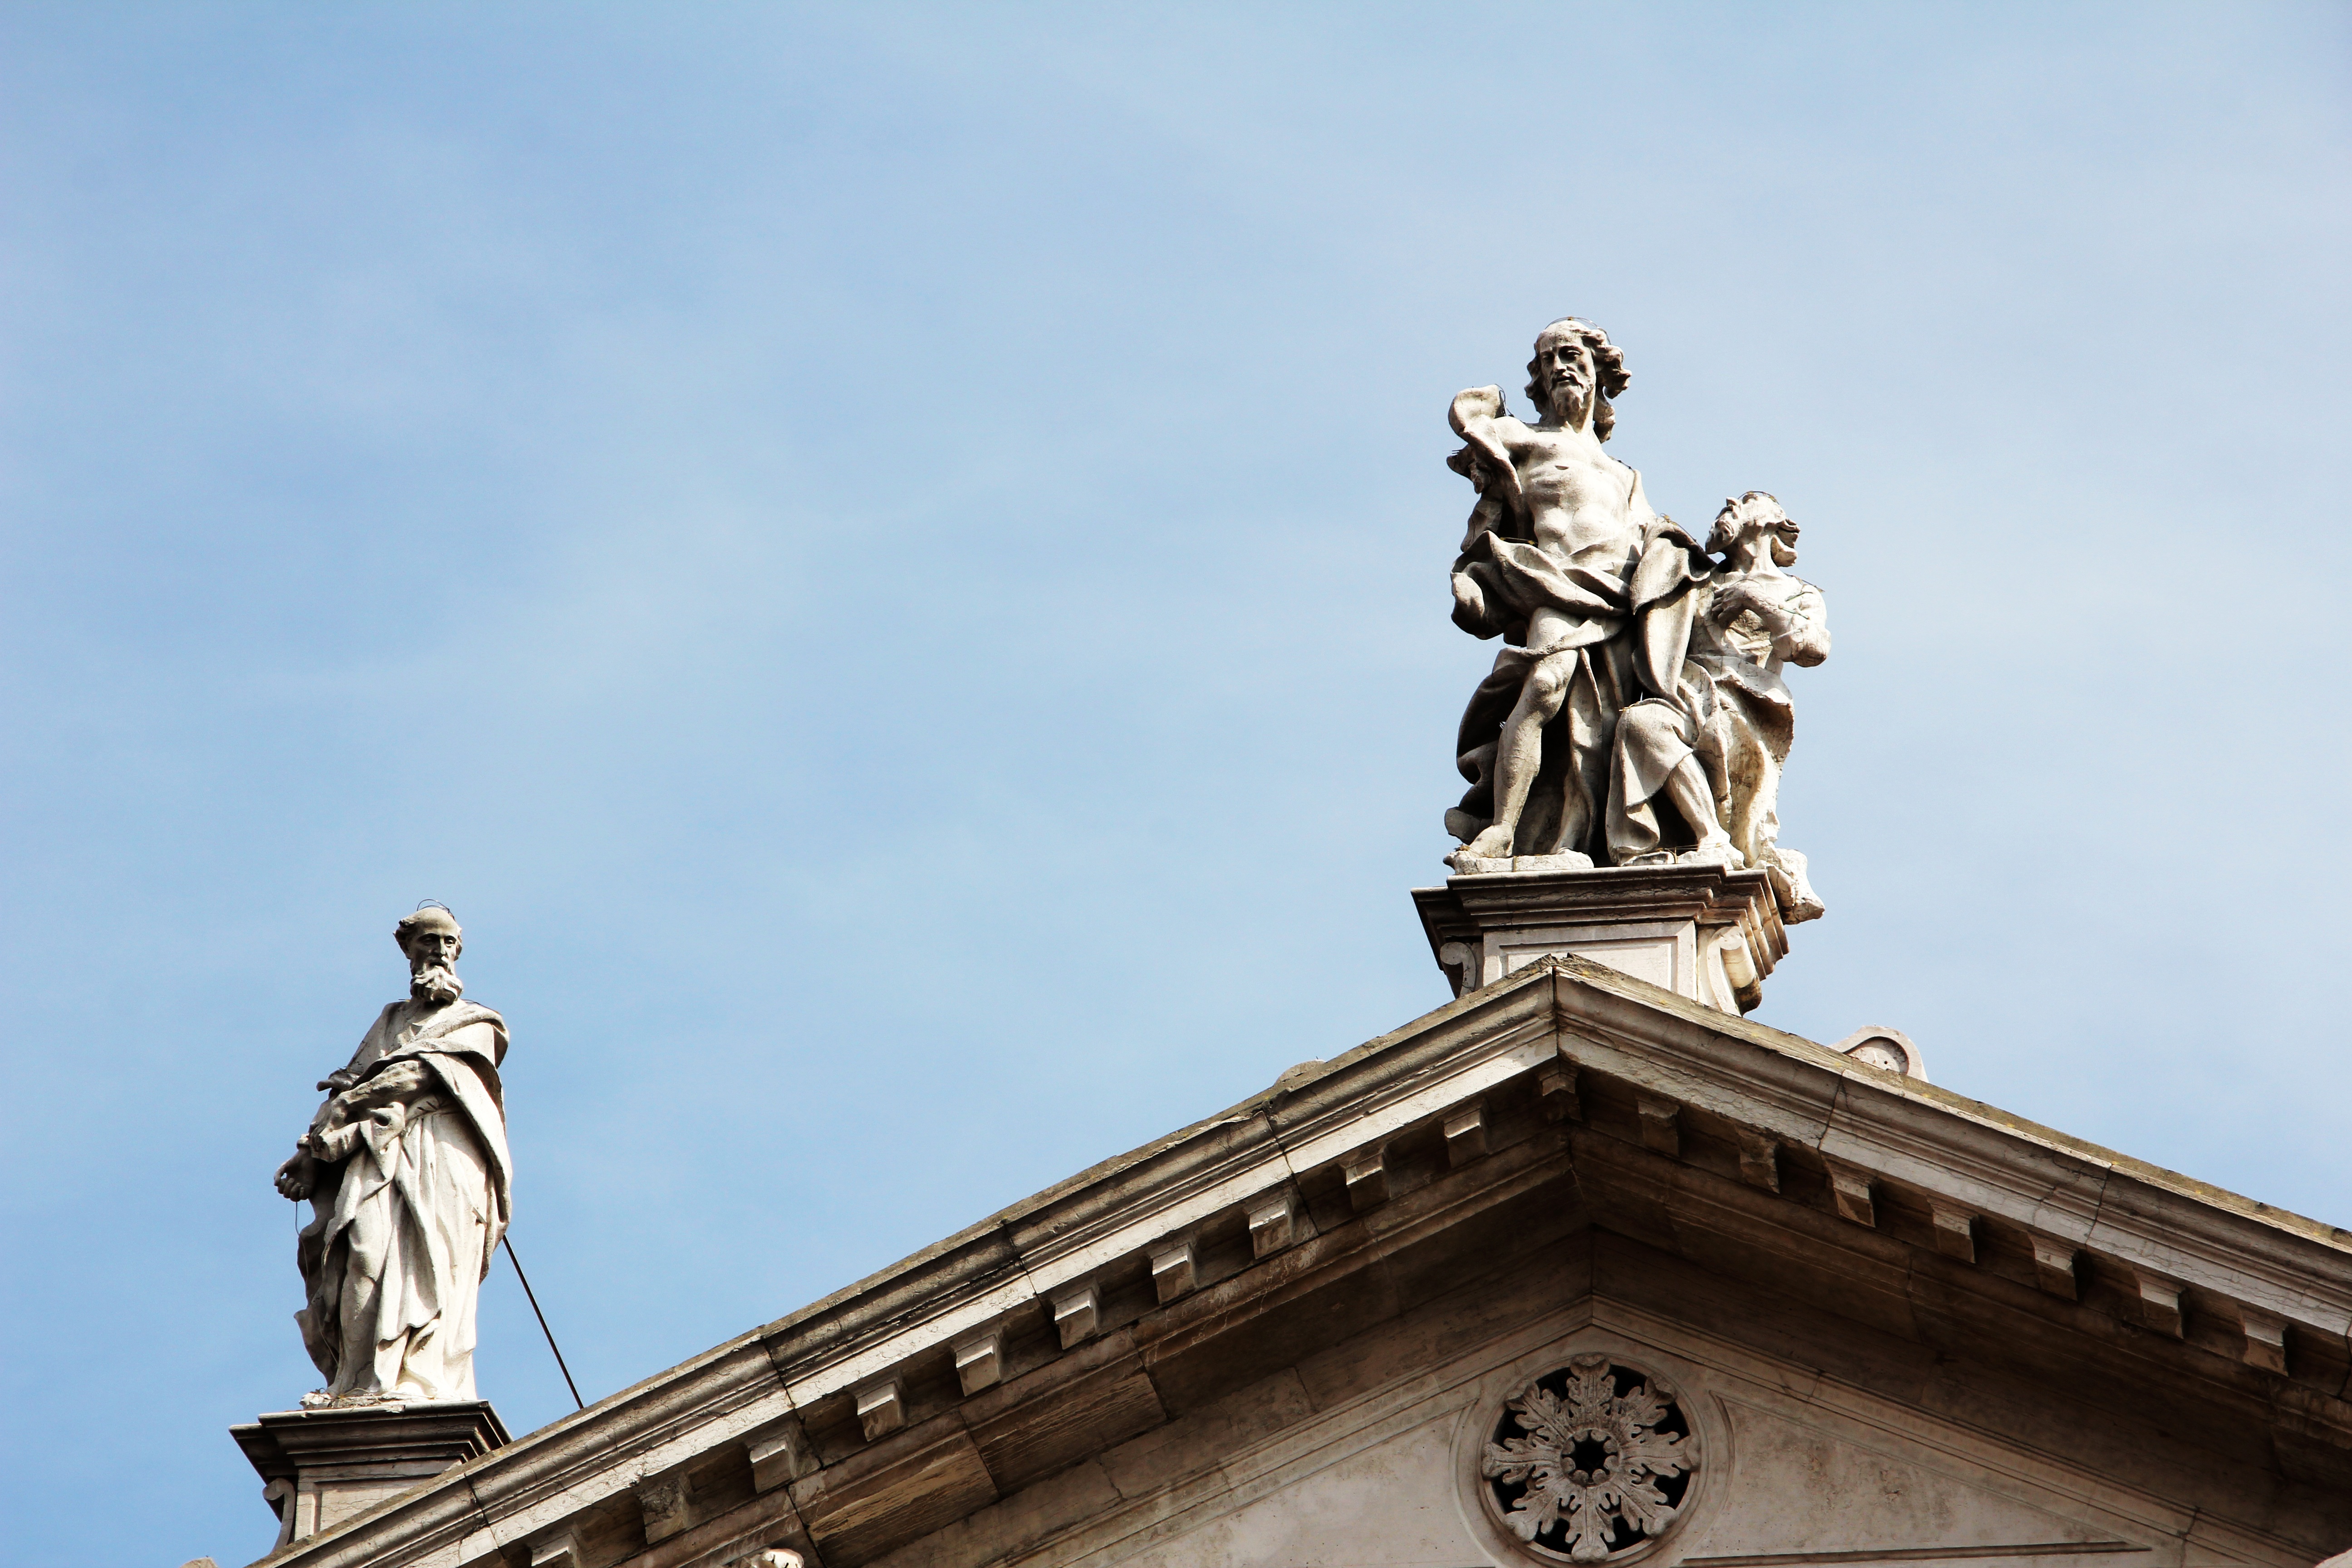
architecture, roof, monument, statue, landmark, tourism, sculpture, art, temple, stucco, gable, stucco fa ade, stucco element, ancient history